60th Academy Awards

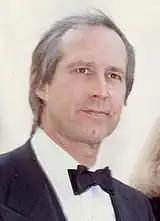
Photo of Chevy Chase attending the 62 Academy Awards in 1990.

In view of the 60th anniversary of the Academy Awards, the academy hired film producer Samuel Goldwyn Jr. in October 1987 to oversee the telecast for the second straight year. Three months later, Goldwyn selected actor and comedian Chevy Chase to emcee the 1988 ceremony. In addition, after being held at the Dorothy Chandler Pavilion for almost two decades, AMPAS decided to move the telecast to the Shrine Auditorium in order to accommodate more rehearsal time and take advantage of the large venue's seating capacity. This marked the first time the facility served as the site for the Oscars since the 20th ceremony held in 1948. Additionally, Goldwyn and Passetta originally planned to feature pre-recorded red carpet arrival footage of actors who had roles in the 59 previous Best Picture winners. However, the segment was dropped altogether due to traffic problems among guests arriving at the ceremony.